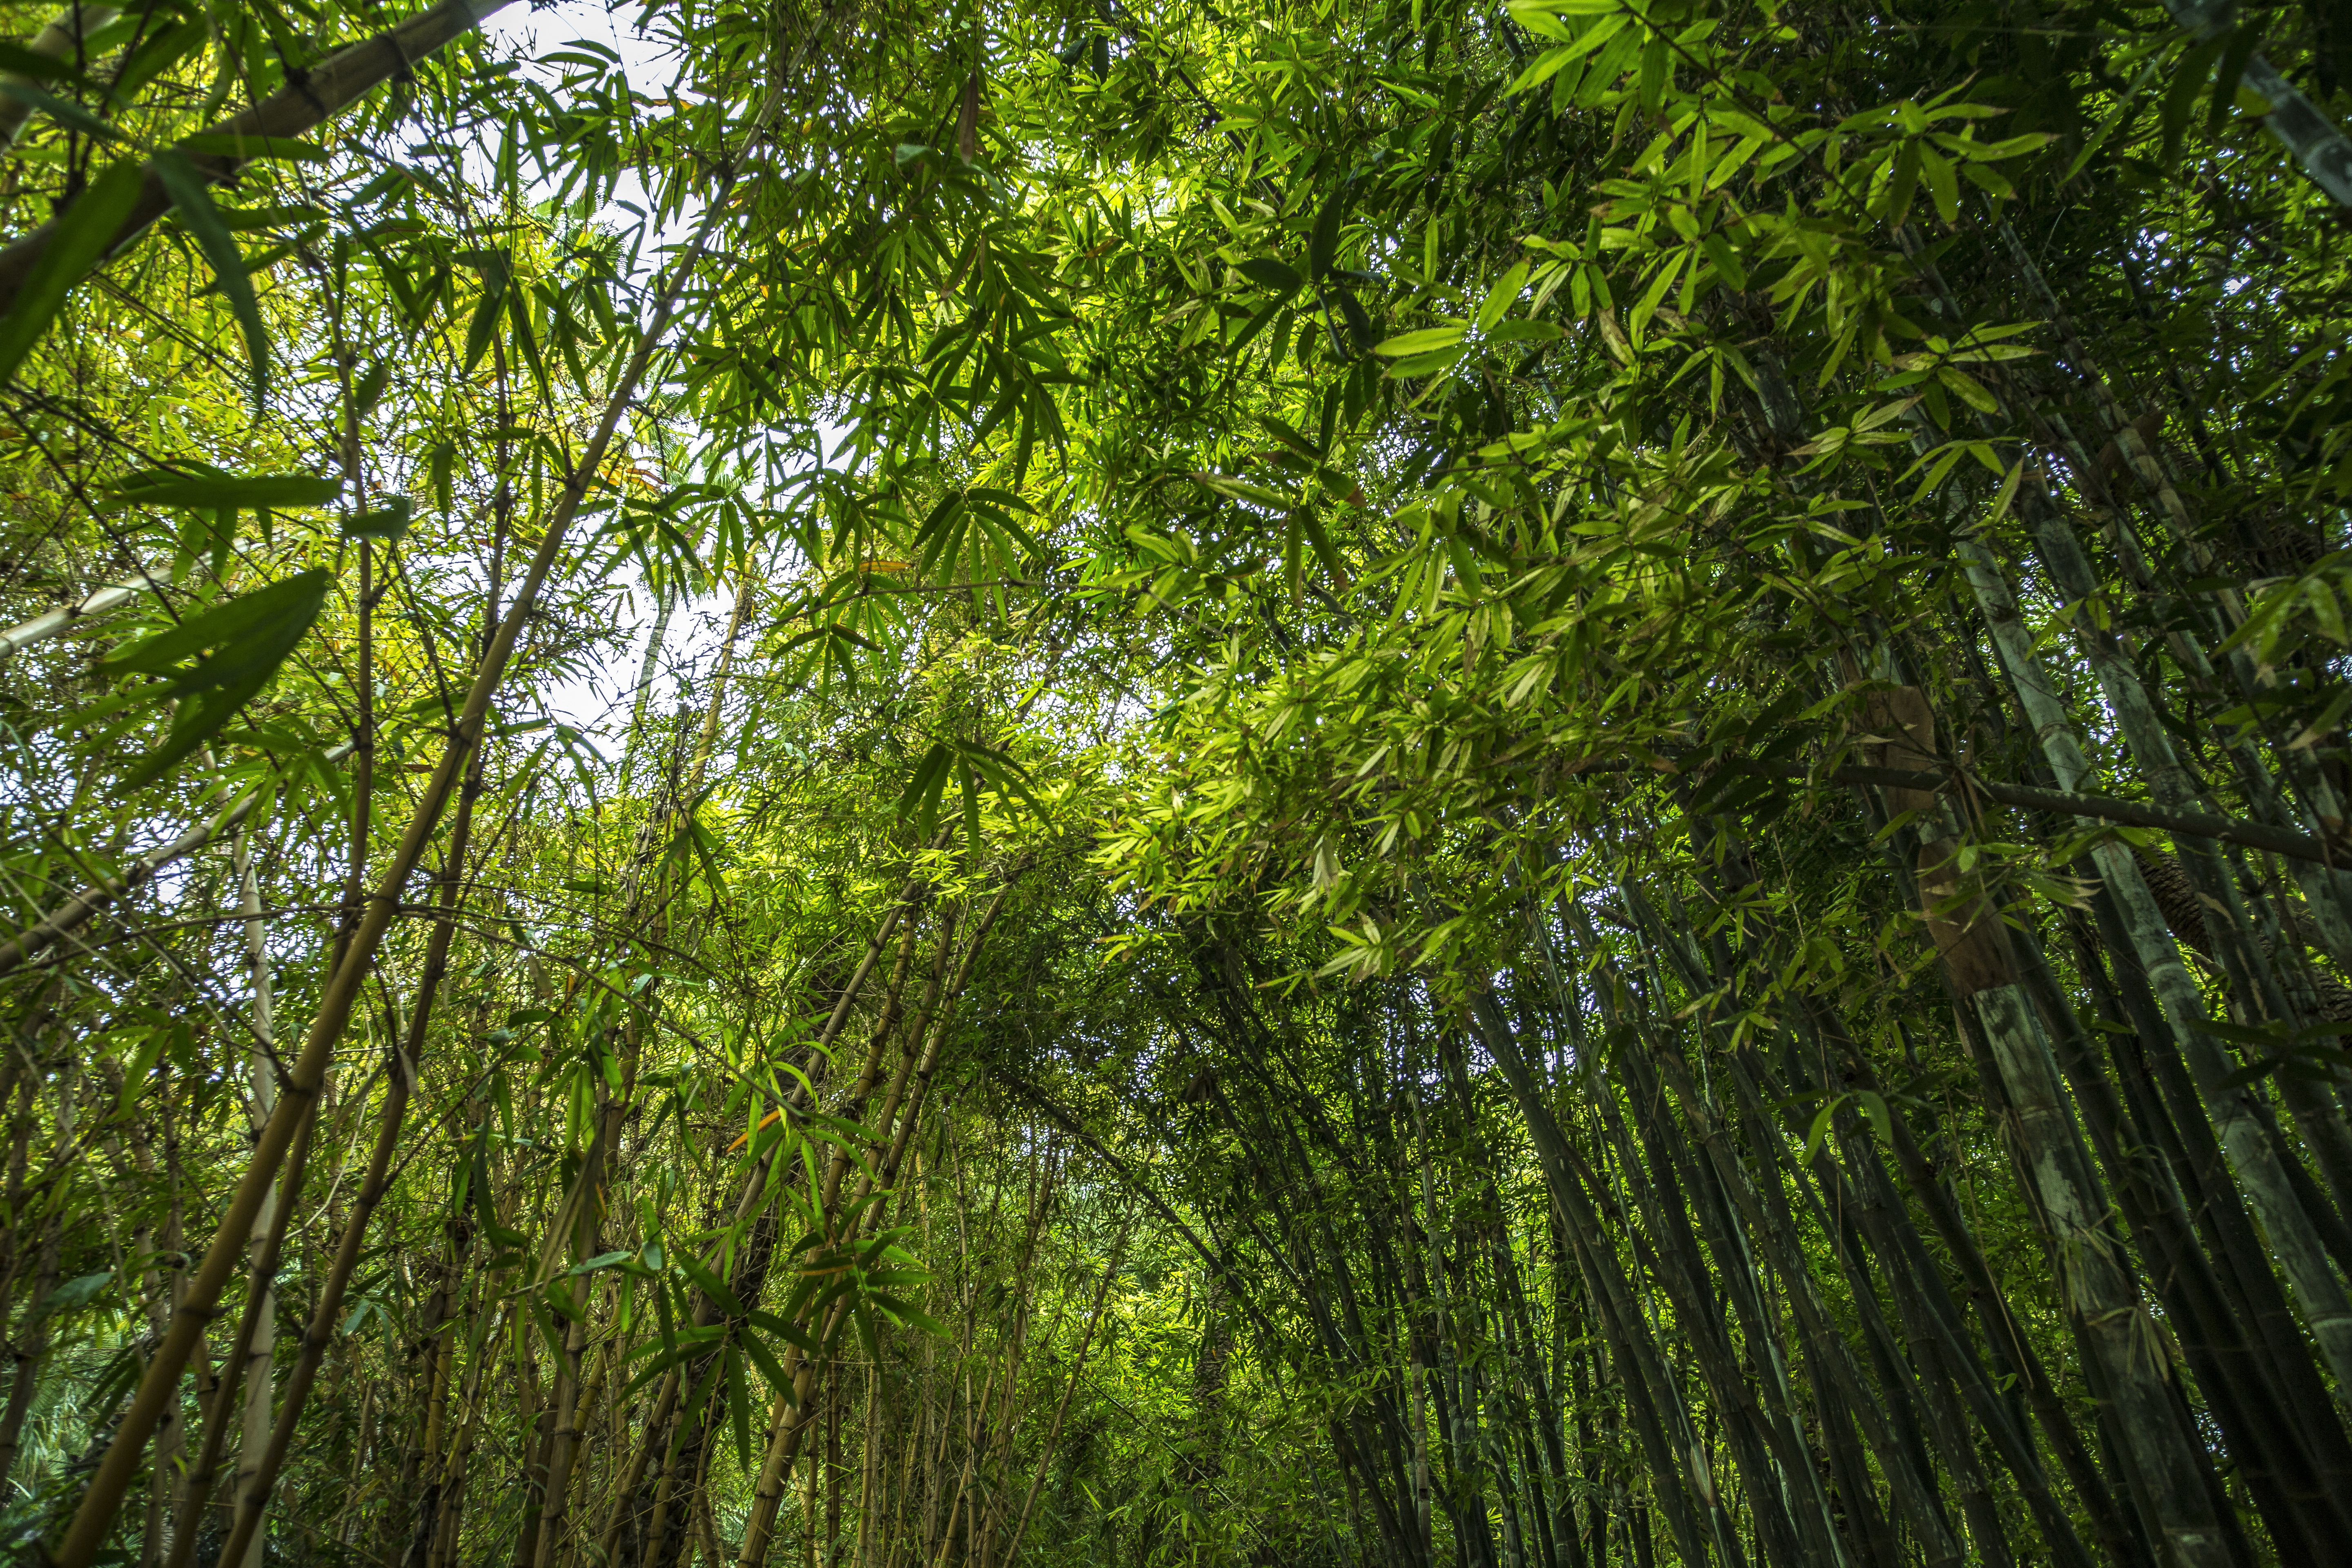
tree, nature, forest, grass, branch, plant, meadow, sunlight, leaf, fall, flower, trunk, foliage, spring, green, jungle, botany, garden, trees, leaves, relaxation, vegetation, rainforest, forests, deciduous, serenity, grove, woodland, habitat, bamboo, ecosystem, biome, old growth forest, natural environment, plant stem, woody plant, temperate broadleaf and mixed forest, temperate coniferous forest